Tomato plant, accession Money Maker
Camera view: horizontal (90 deg, fisheye); turntable rotation: 30 degrees
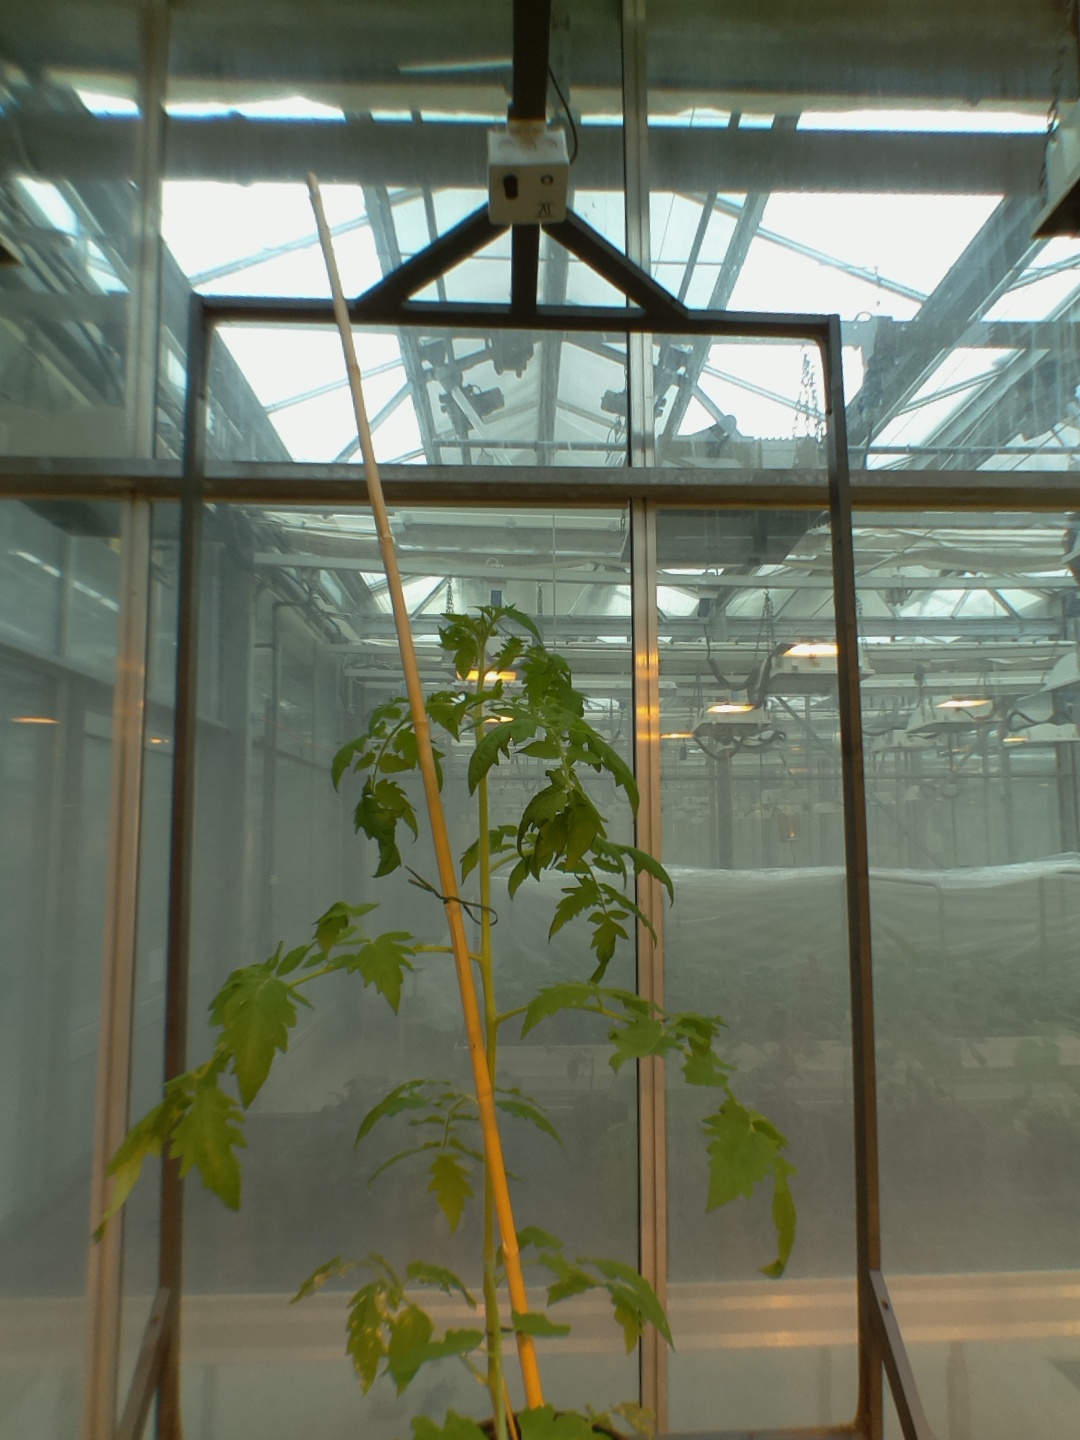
BBCH growth stage 16: 12 of true leaves visible